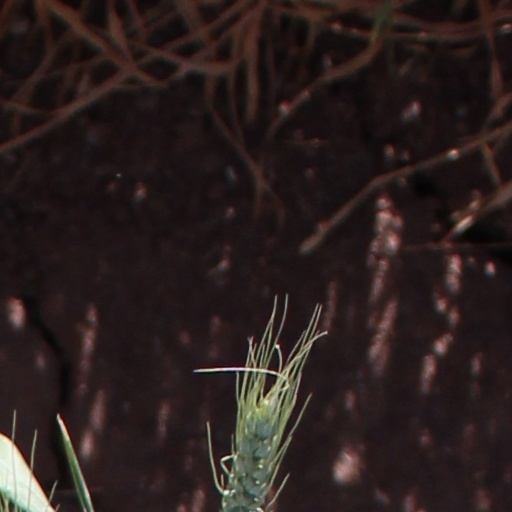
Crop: wheat